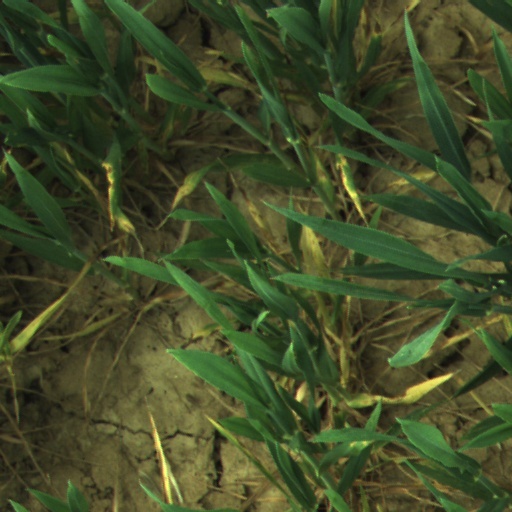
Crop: wheat